Audi Quattro

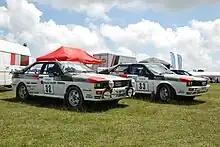
Audi Quattro's Group 4. Earlier car in front, later variant with wheel arch extensions in the back

The word "quattro" is derived from the Italian word for "four" to represent the fact that the vehicle delivers power to all four wheels. The name has also been used by Audi to refer to the quattro four-wheel-drive system, or any four-wheel-drive version of an Audi model. The original Quattro model is also commonly referred to as the Ur-Quattro - the "Ur-" (German for "primordial", "original", or "first of its kind") is an augmentative prefix. The idea of such a car came from the Audi engineer Jörg Bensinger.